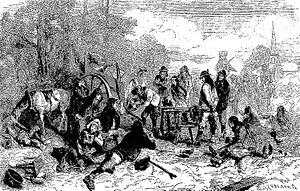
Un pardon breton
Un pardon est une forme de pèlerinage principalement rencontrée en Bretagne. Un pardon est organisé à une date fixe récurrente, dans un lieu déterminé et est dédié à un saint précis.
Le pardon de Rumengol est un des pèlerinages ou pardons les plus connus de Bretagne, du diocèse de Quimper dans le bourg de Rumengol à 3 km à l’est du Faou, commune dont Rumengol fait partie depuis 1970. Pardon très ancien, il ne fut que brièvement interrompu par la Révolution française.